Ichneutica agorastis

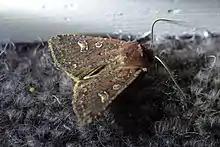
"Ichneutica agorastis"

"I. agorastis" is very similar in appearance to "I. hartii" and has also been confused with "I. alopa." "I. agorastis" can be distinguished from "I. hartii" as the former species normally has a larger wingspan. "I. agorastis" also has a more reddish tinge to their forewings in comparison to "I. hartii" whose forewings tend to have a purplish colouration. "I. agorastis" can be distinguished from "I. alopa" as the former has more distinctive and paler crosslines on its forewings. The wingspan of "I. agorastis" is between 32 and 39 mm.